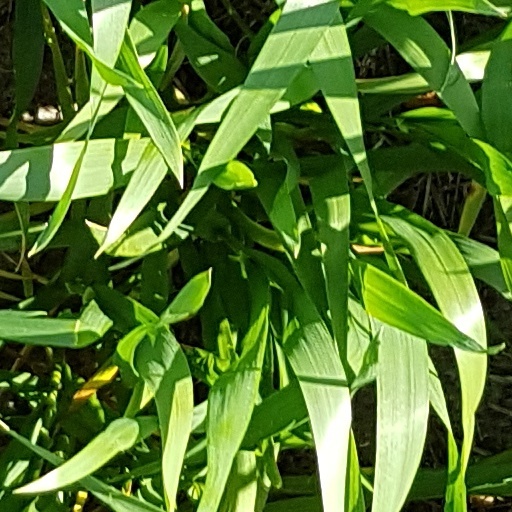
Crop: wheat